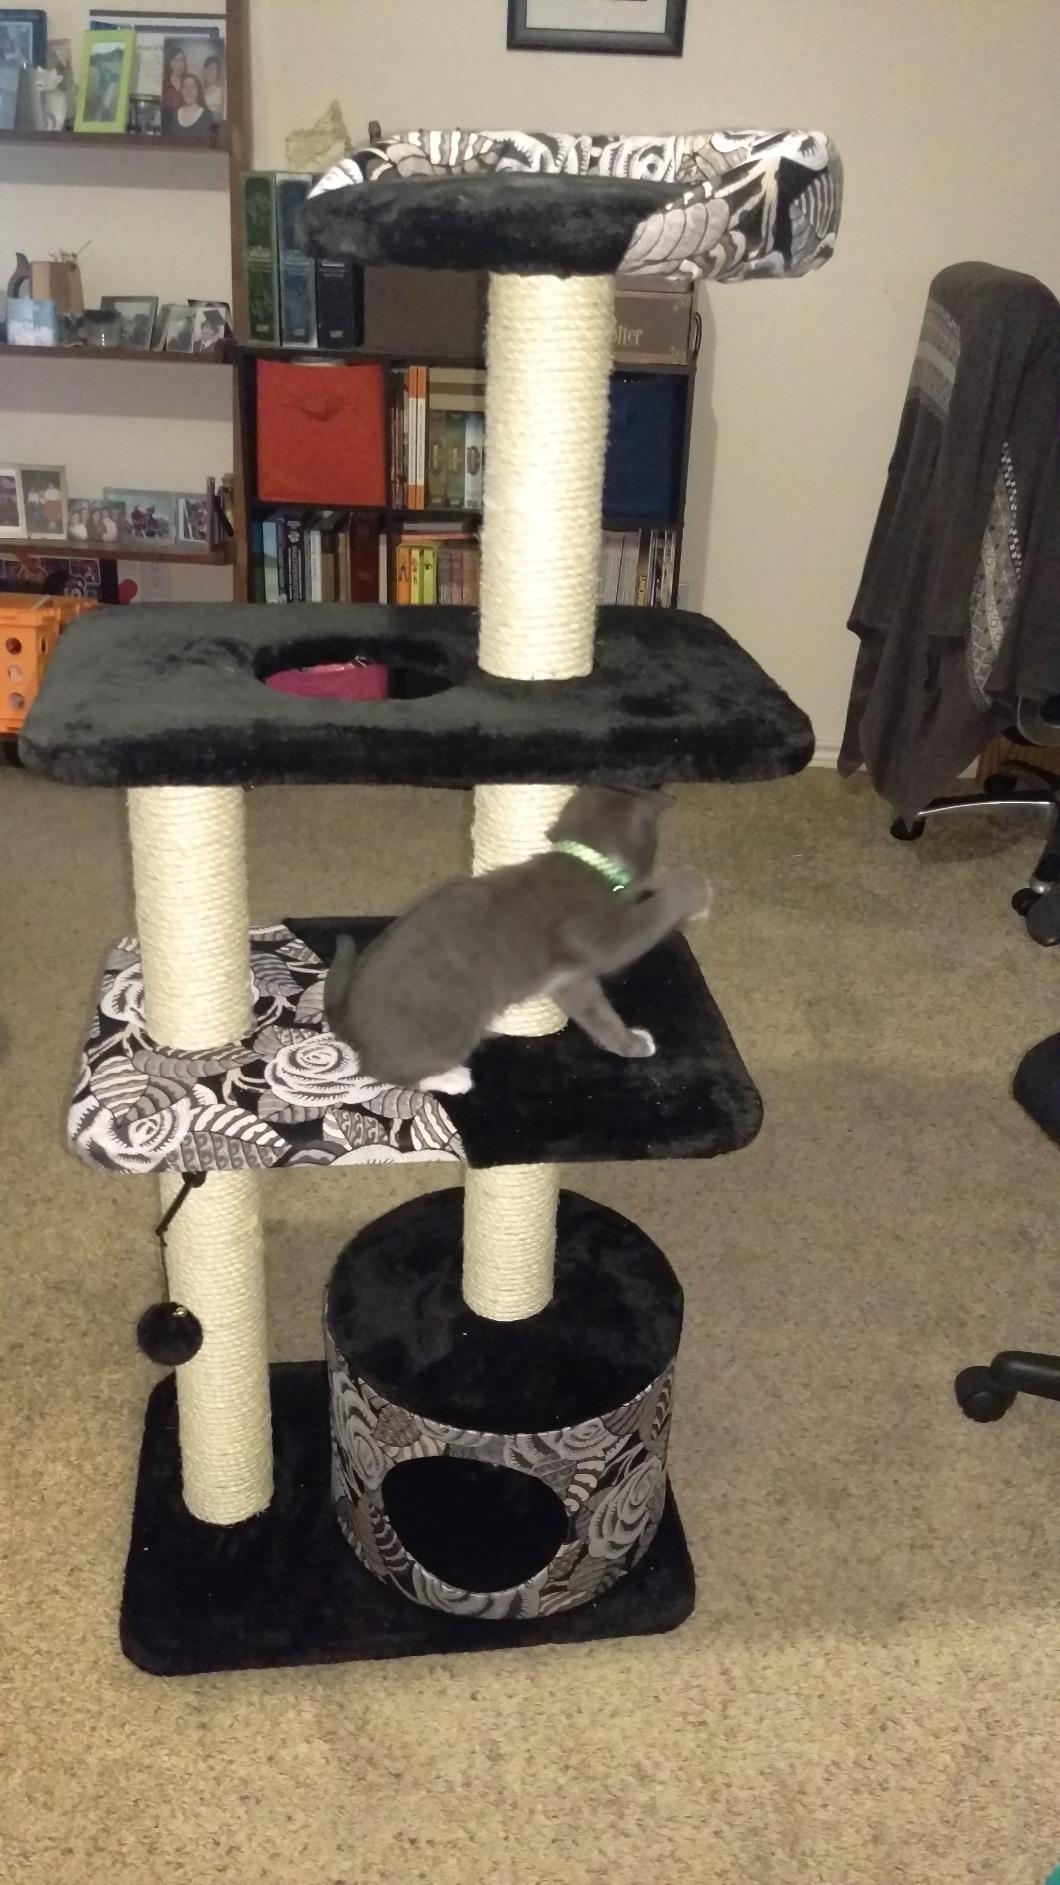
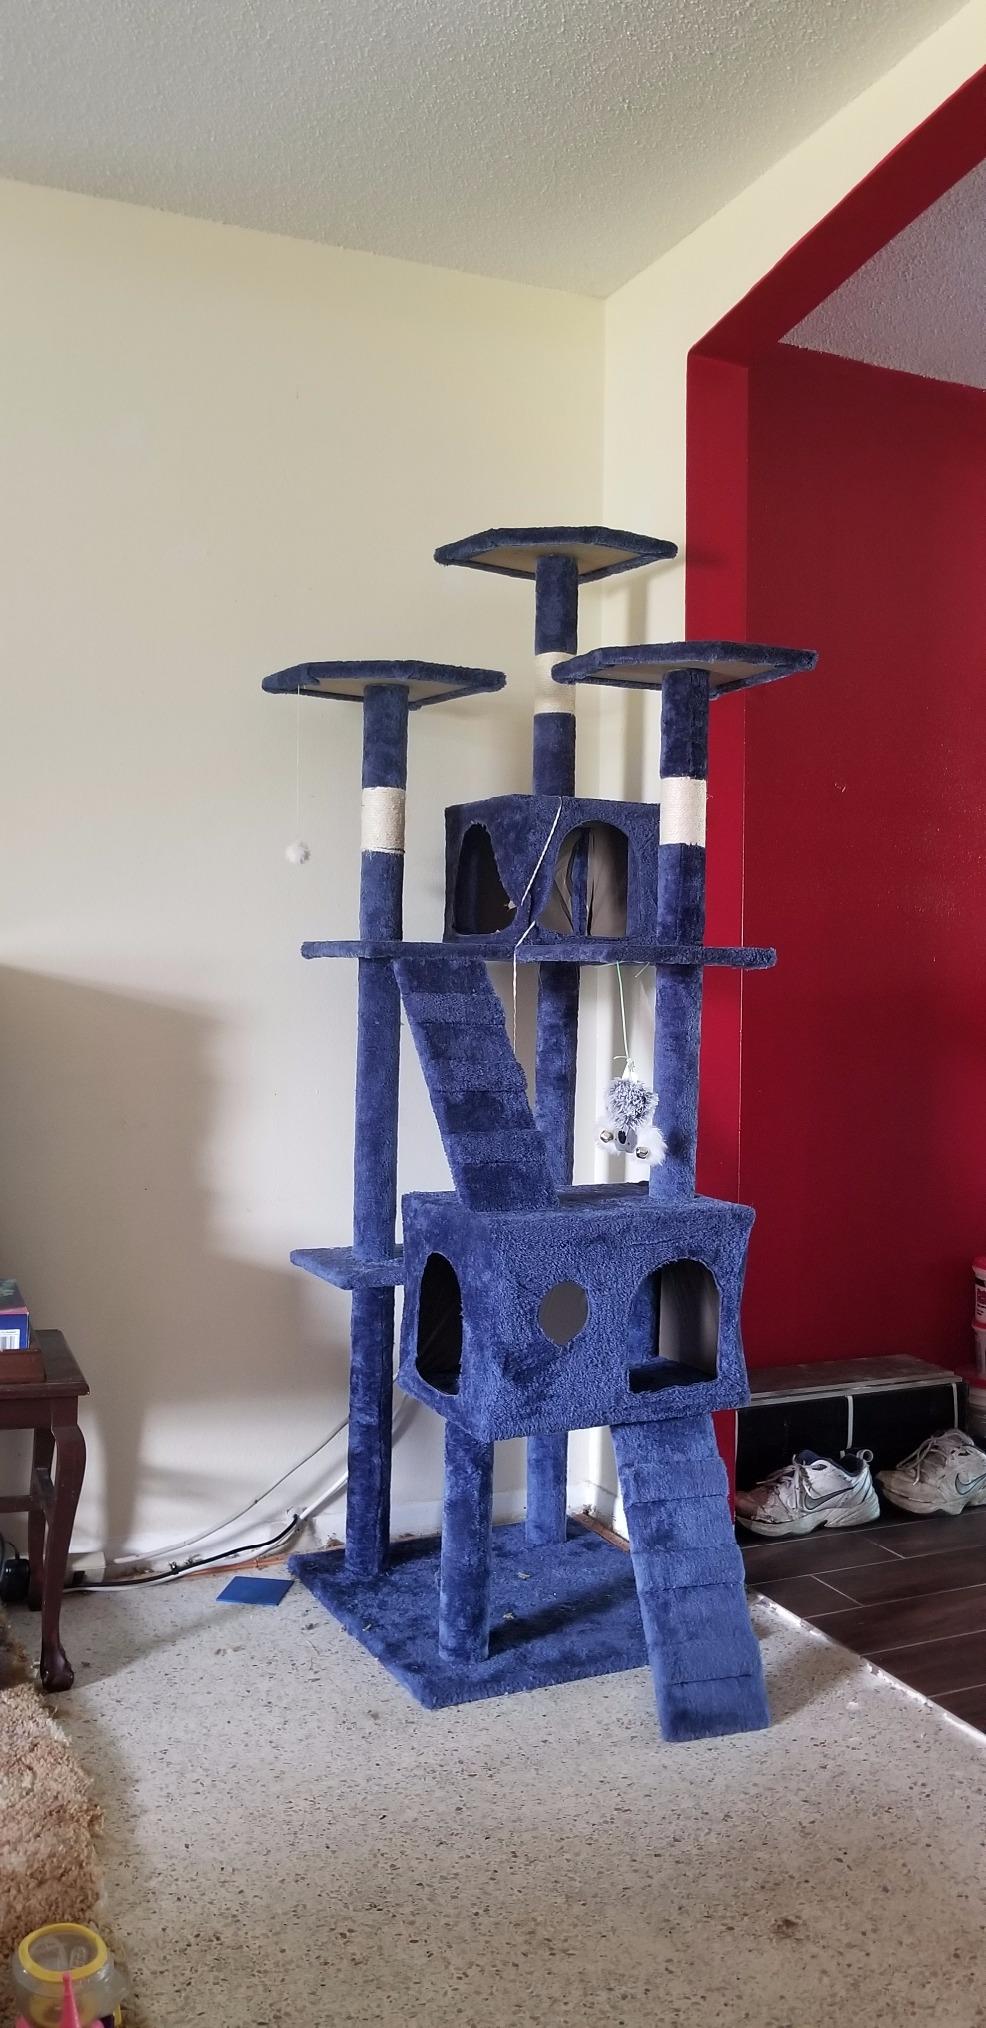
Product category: items_cat tree
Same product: no